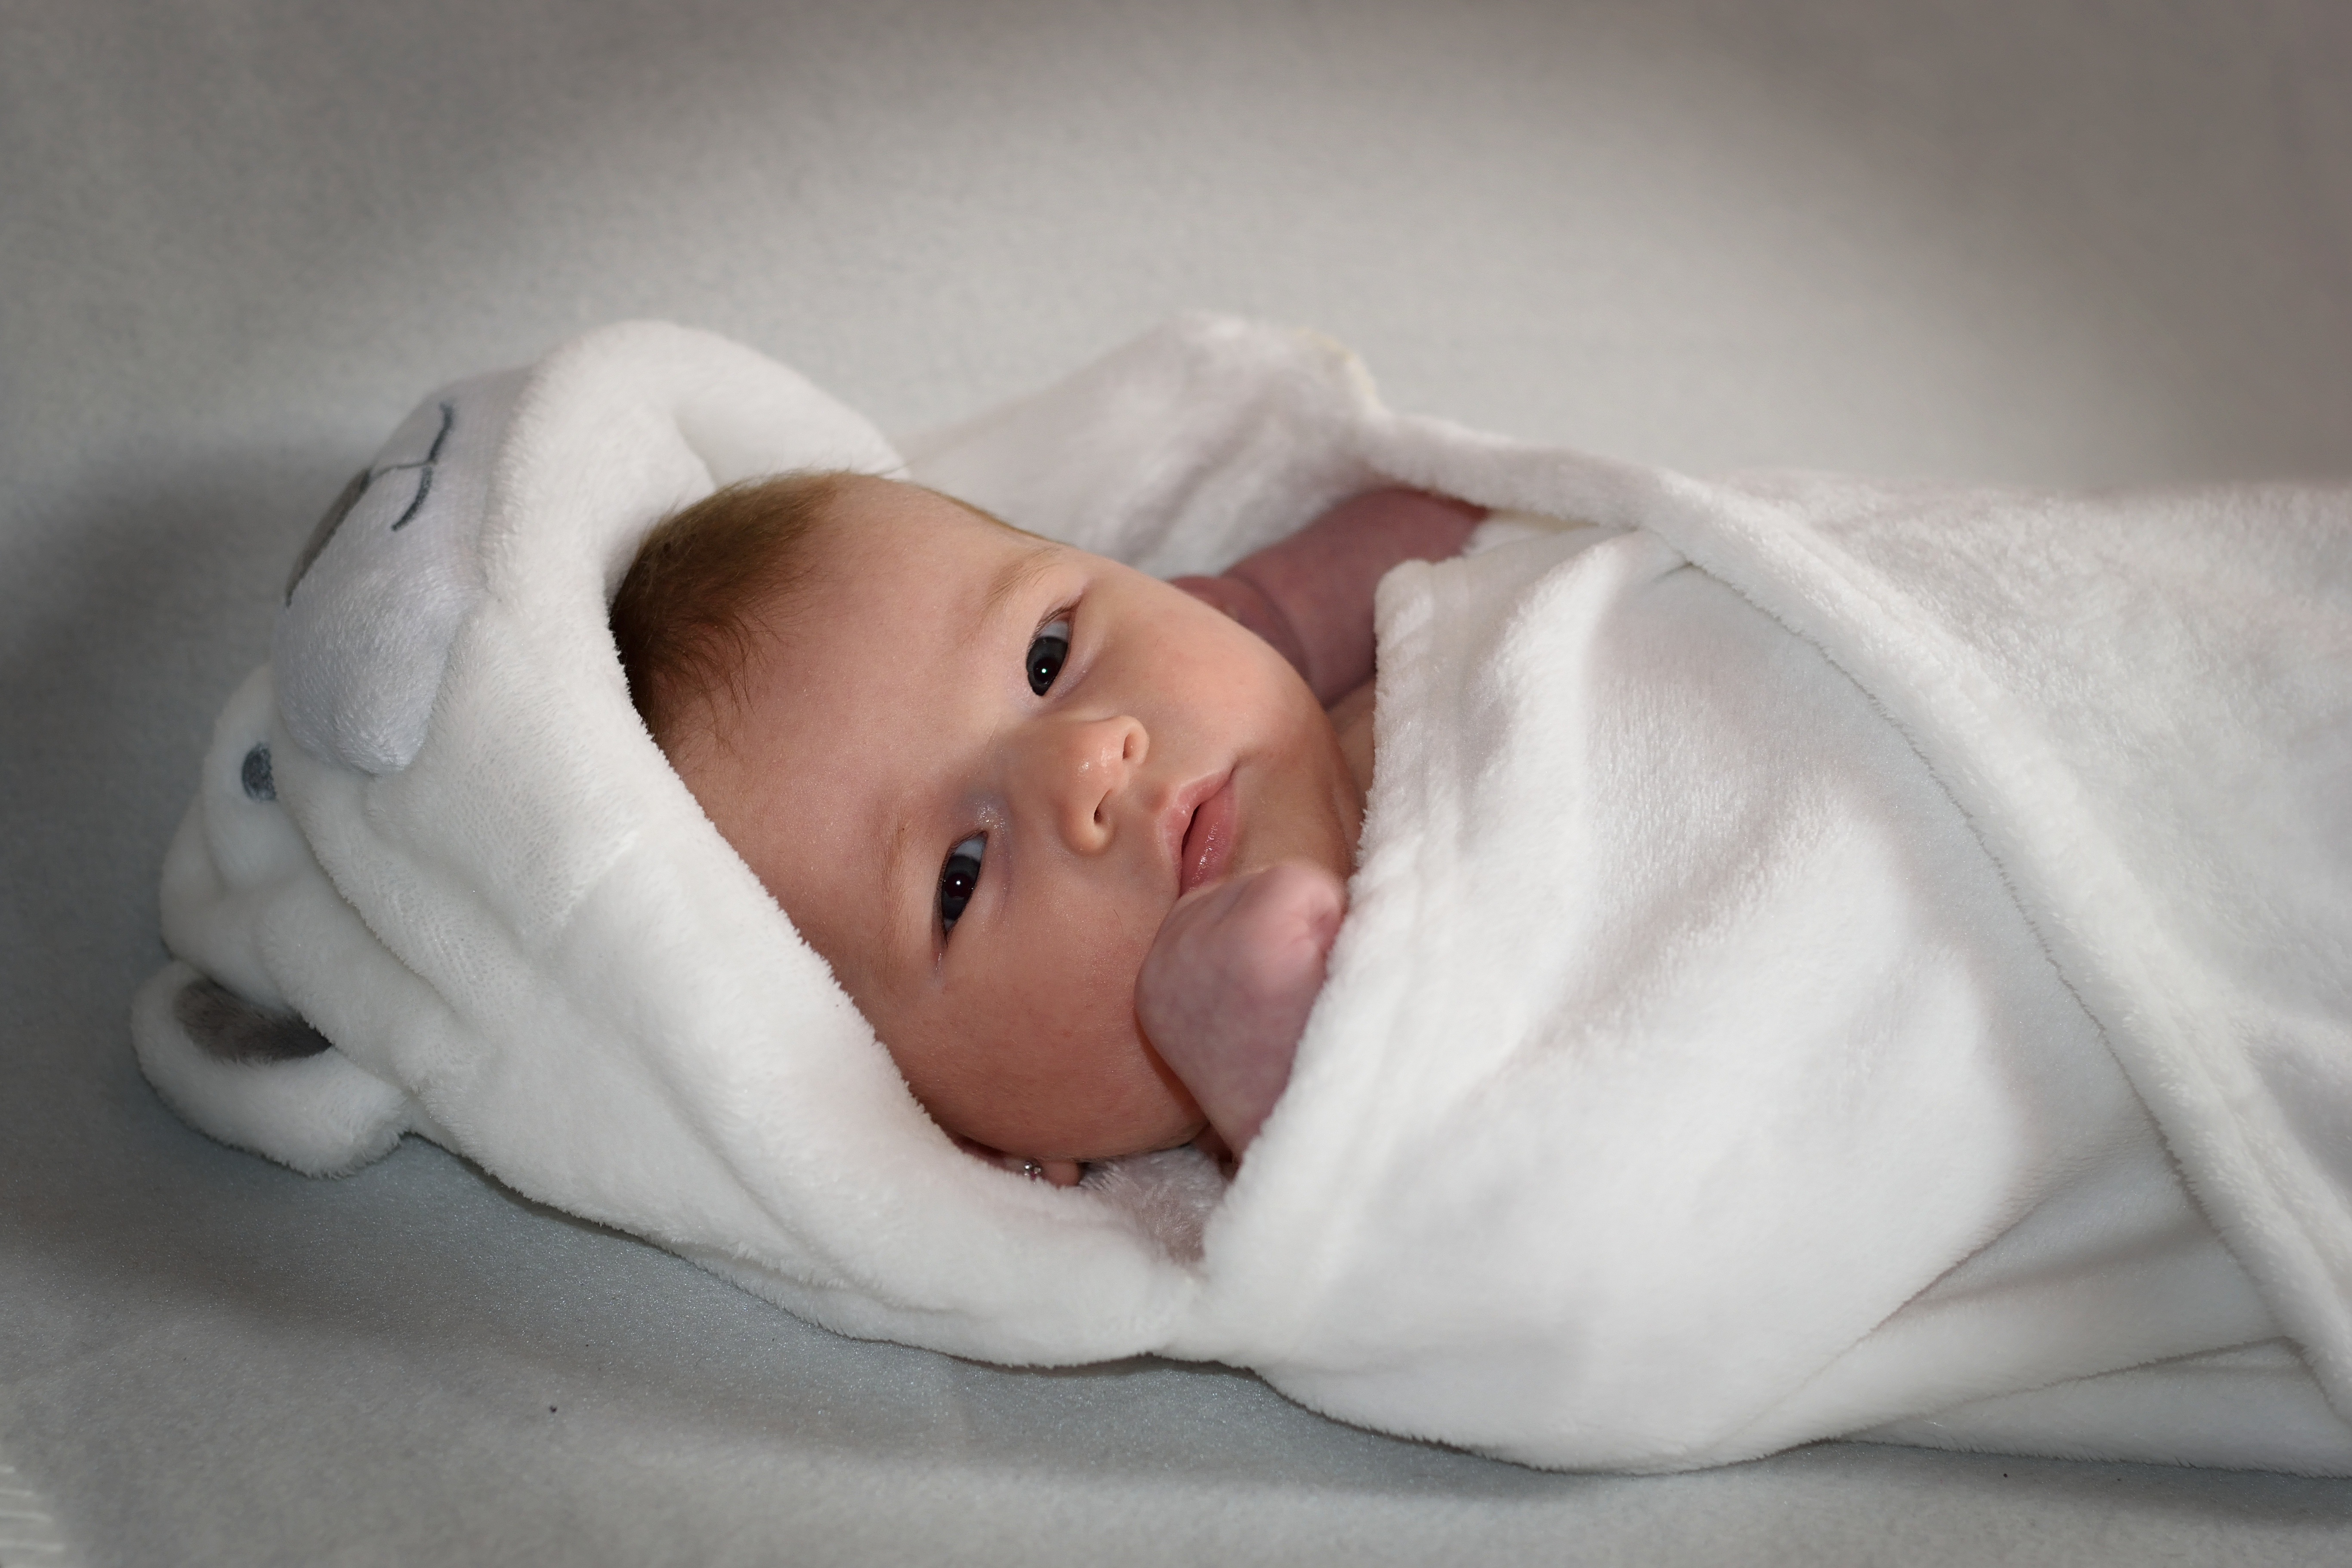
person, white, photography, cute, portrait, child, baby, product, sleep, infant, newborn, skin, beautiful, birth, baby girl, portrait photography, human action